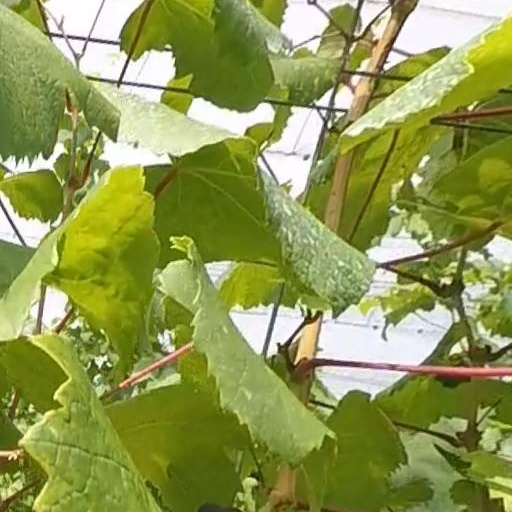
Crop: grape